Melissa Manchester

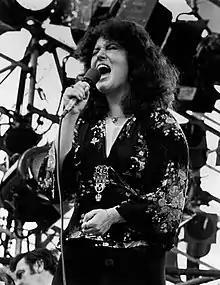
Melissa Manchester, 1973

Manchester was born on February 15, 1952, in the Bronx, to a musical family. Her father, David Manchester, was a bassoonist for the New York Metropolitan Opera for three decades. Her mother was one of the first women to design and found her own clothing firm, Ruth Manchester Ltd. The Manchesters are of Jewish origin.